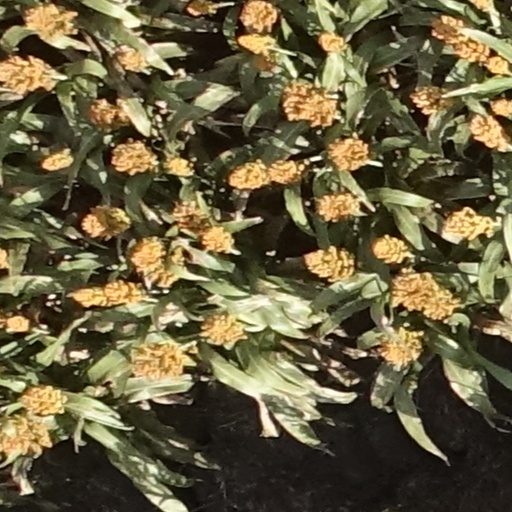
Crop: sorghum